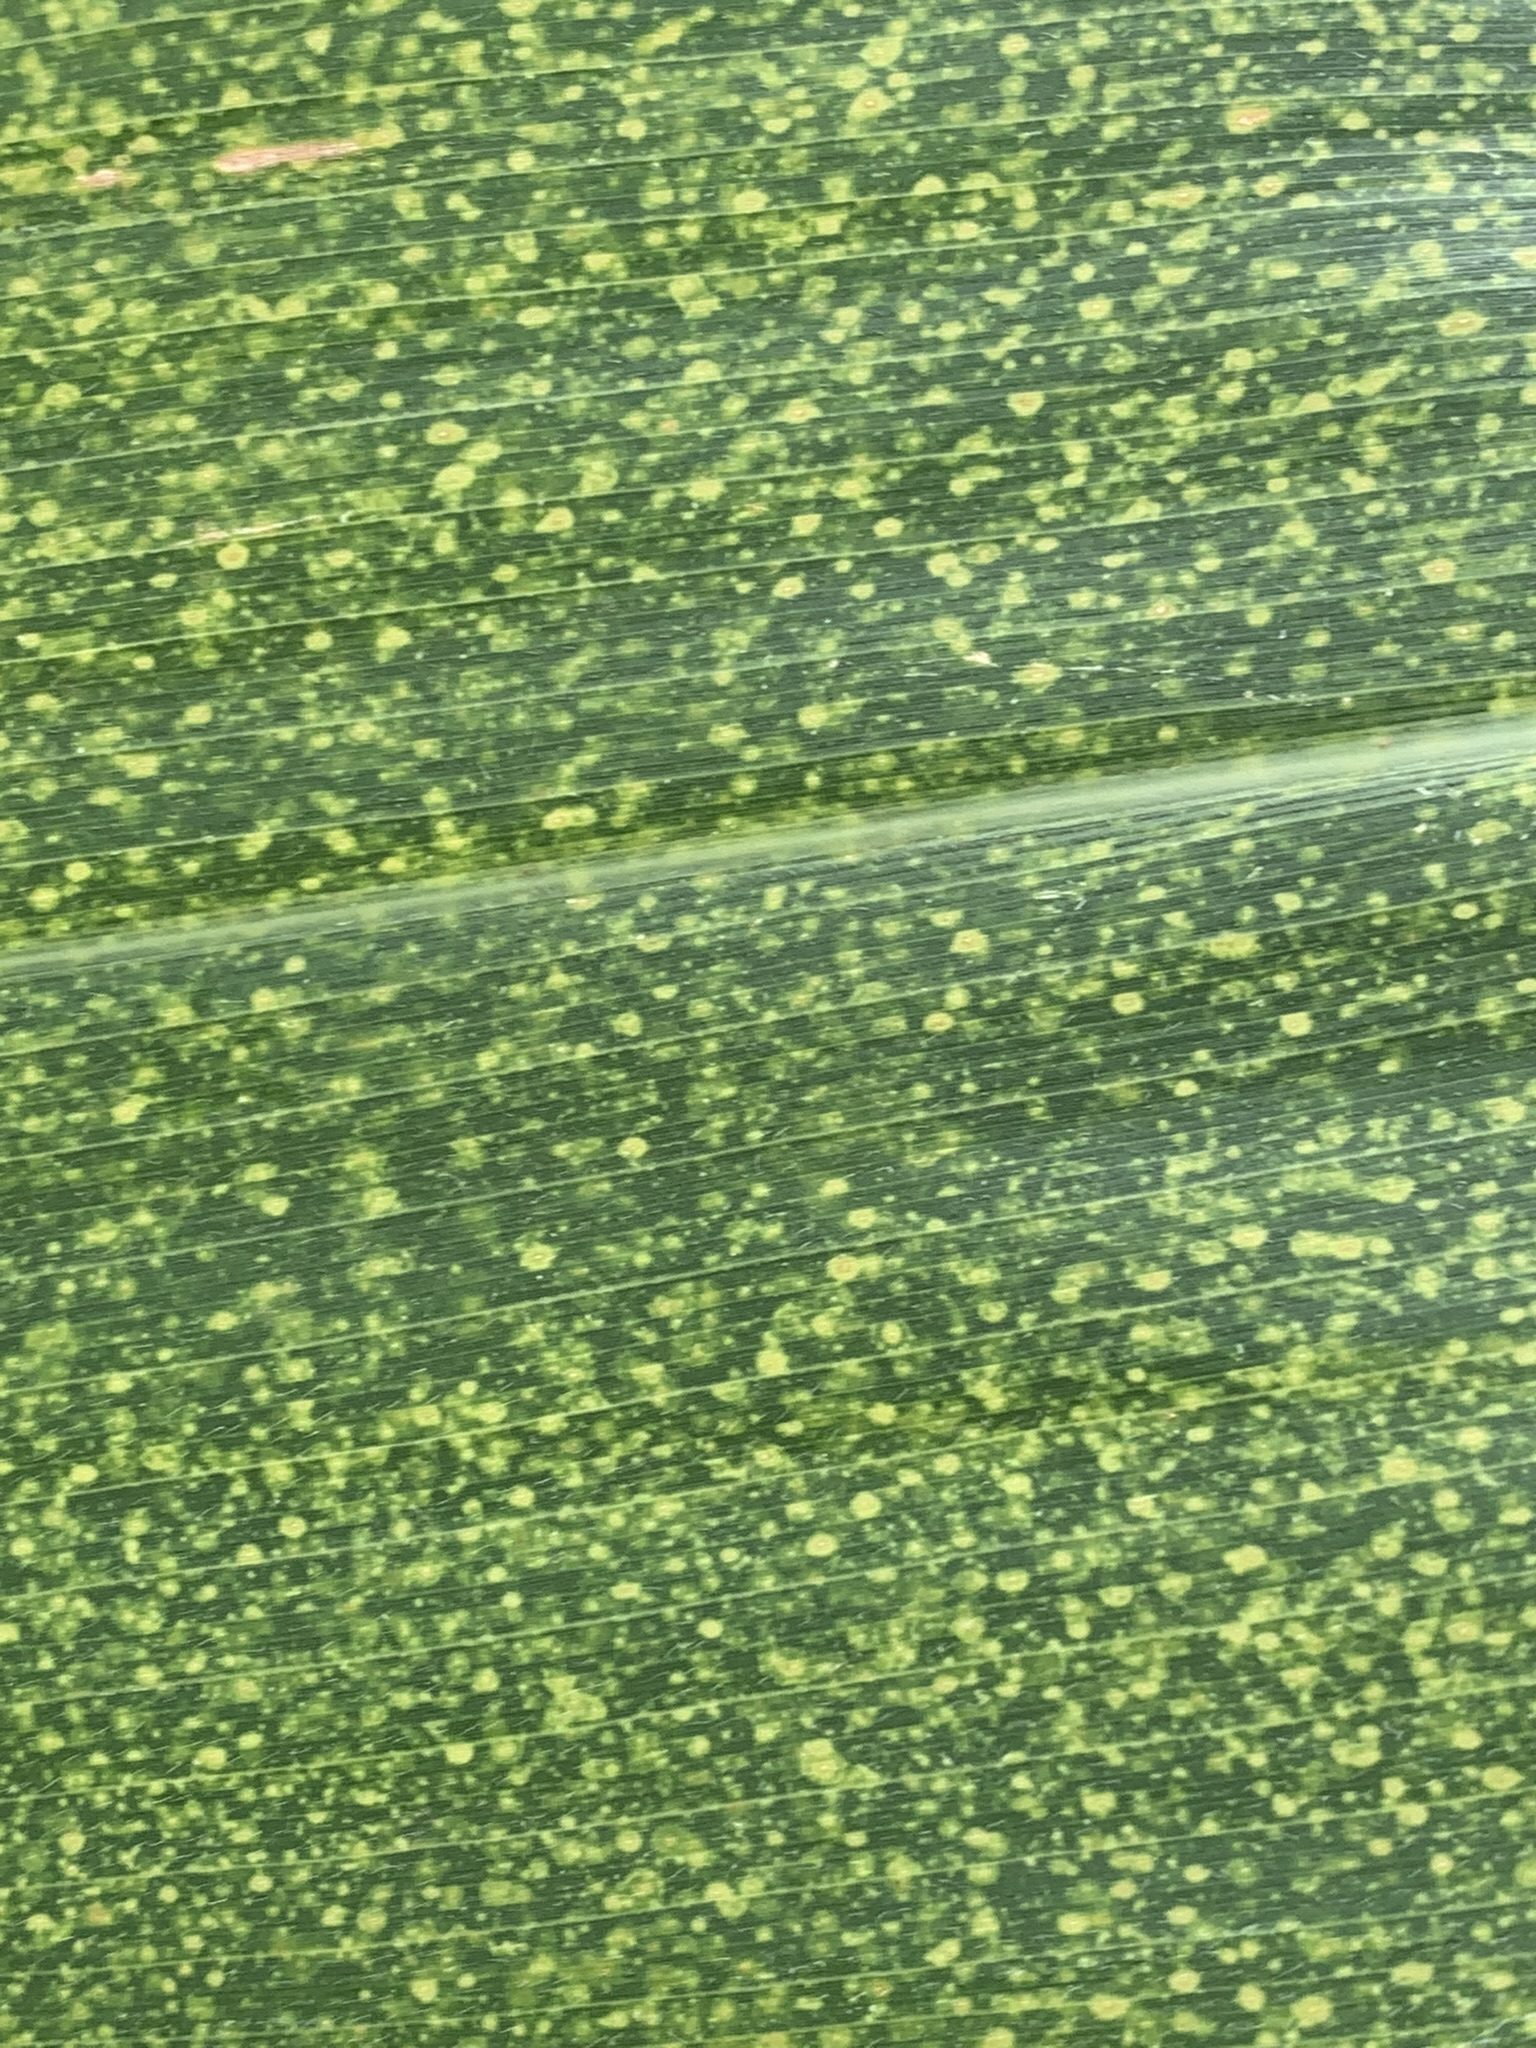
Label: MLN